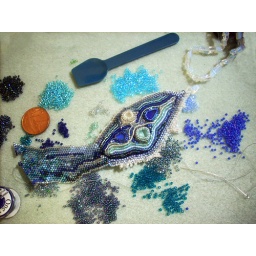
A further stage in the blue sea glass plaque seen elsewhere on the page in a very early stage